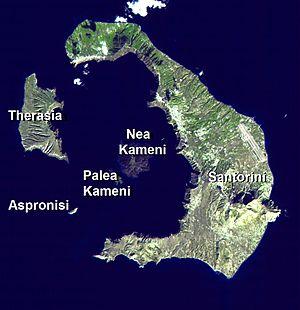
La caldeira de Santorin est une baie délimitée par les différentes îles de l'archipel de Santorin, constituée d'une caldeira submergée et cernée par des falaises. Cette caldeira s'est formée autour de 1600 av. J.-C. au cours de l'éruption minoenne, qui a vu la destruction d'une partie de l'ancienne île. Celle-ci comportait déjà une caldeira, plus petite ; ses vestiges constituent les îles actuelles de Santorin, Thirassía et Aspronissi.